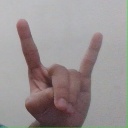
अक्षर: श